Keith Flett

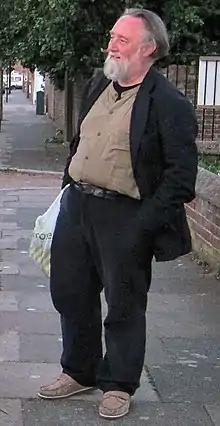
Flett in 2012

Keith Flett (born 31 October 1956) is a British socialist historian and a prolific letter writer in the British press.